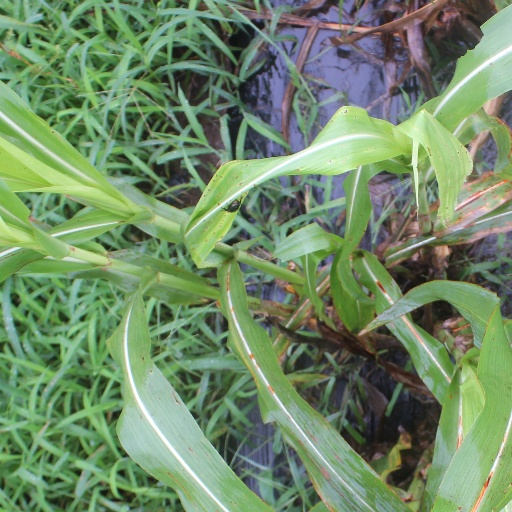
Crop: sorghum